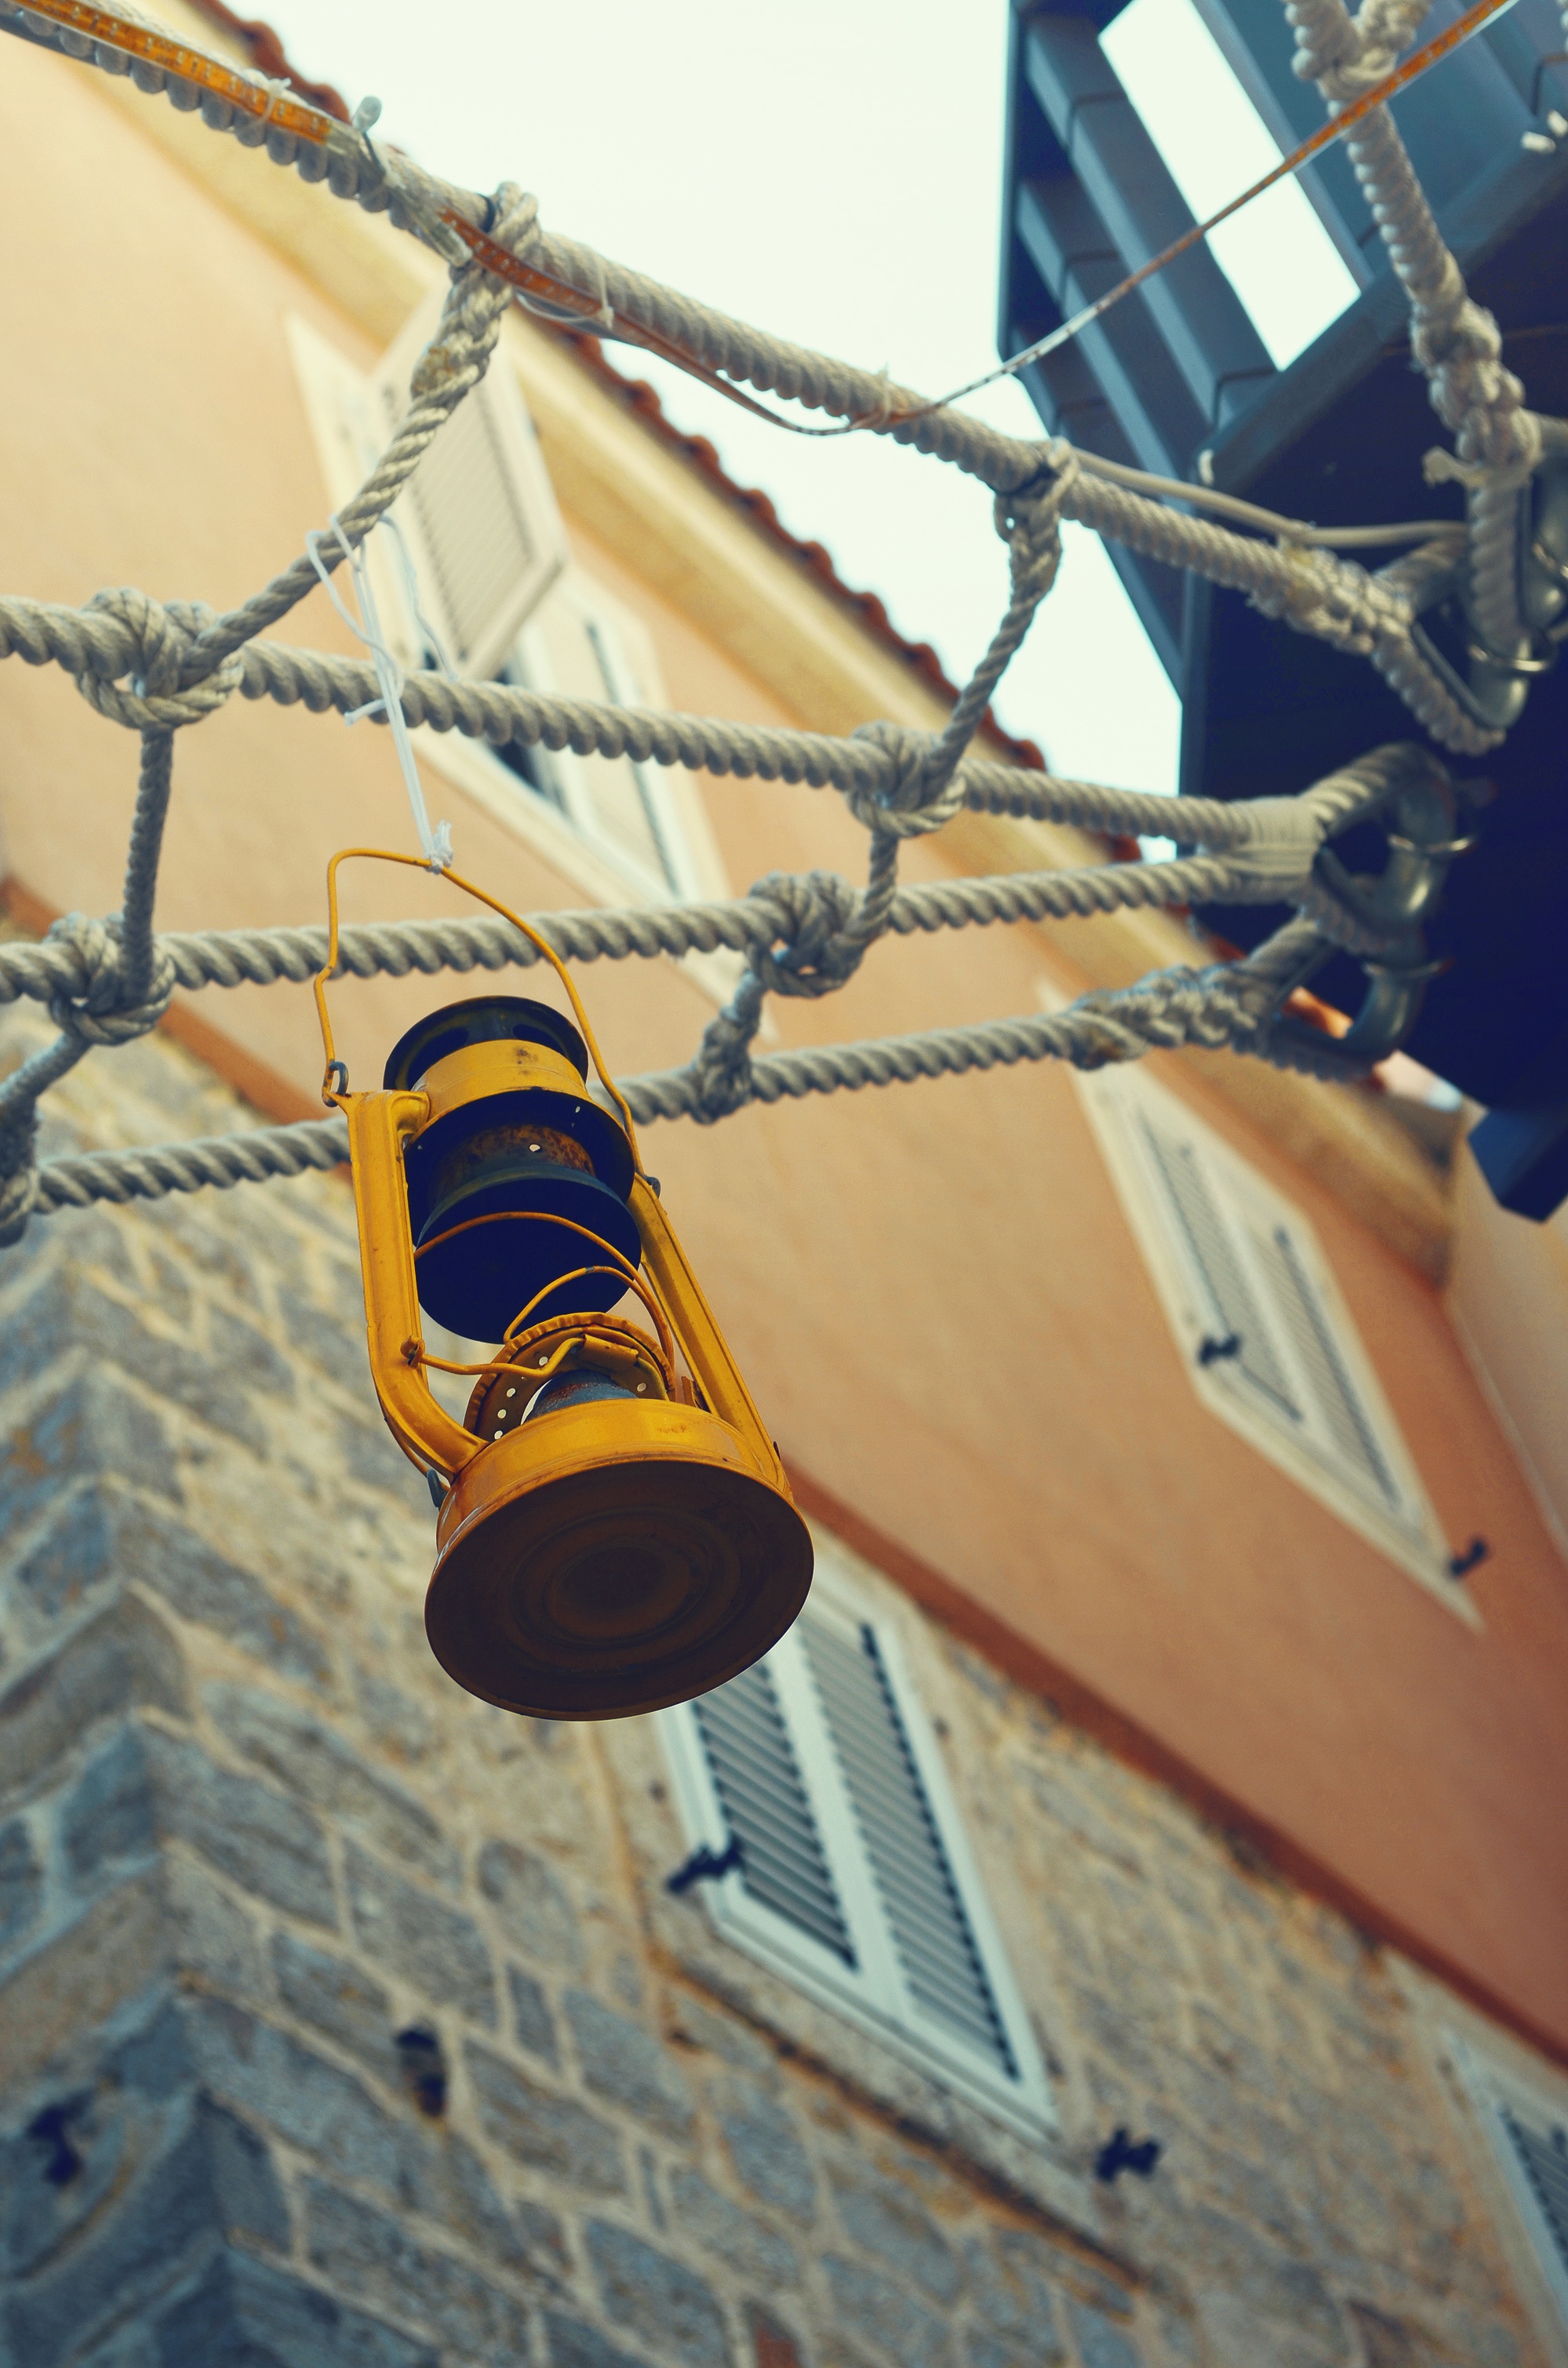
wood, window, vehicle, mast, color, blue